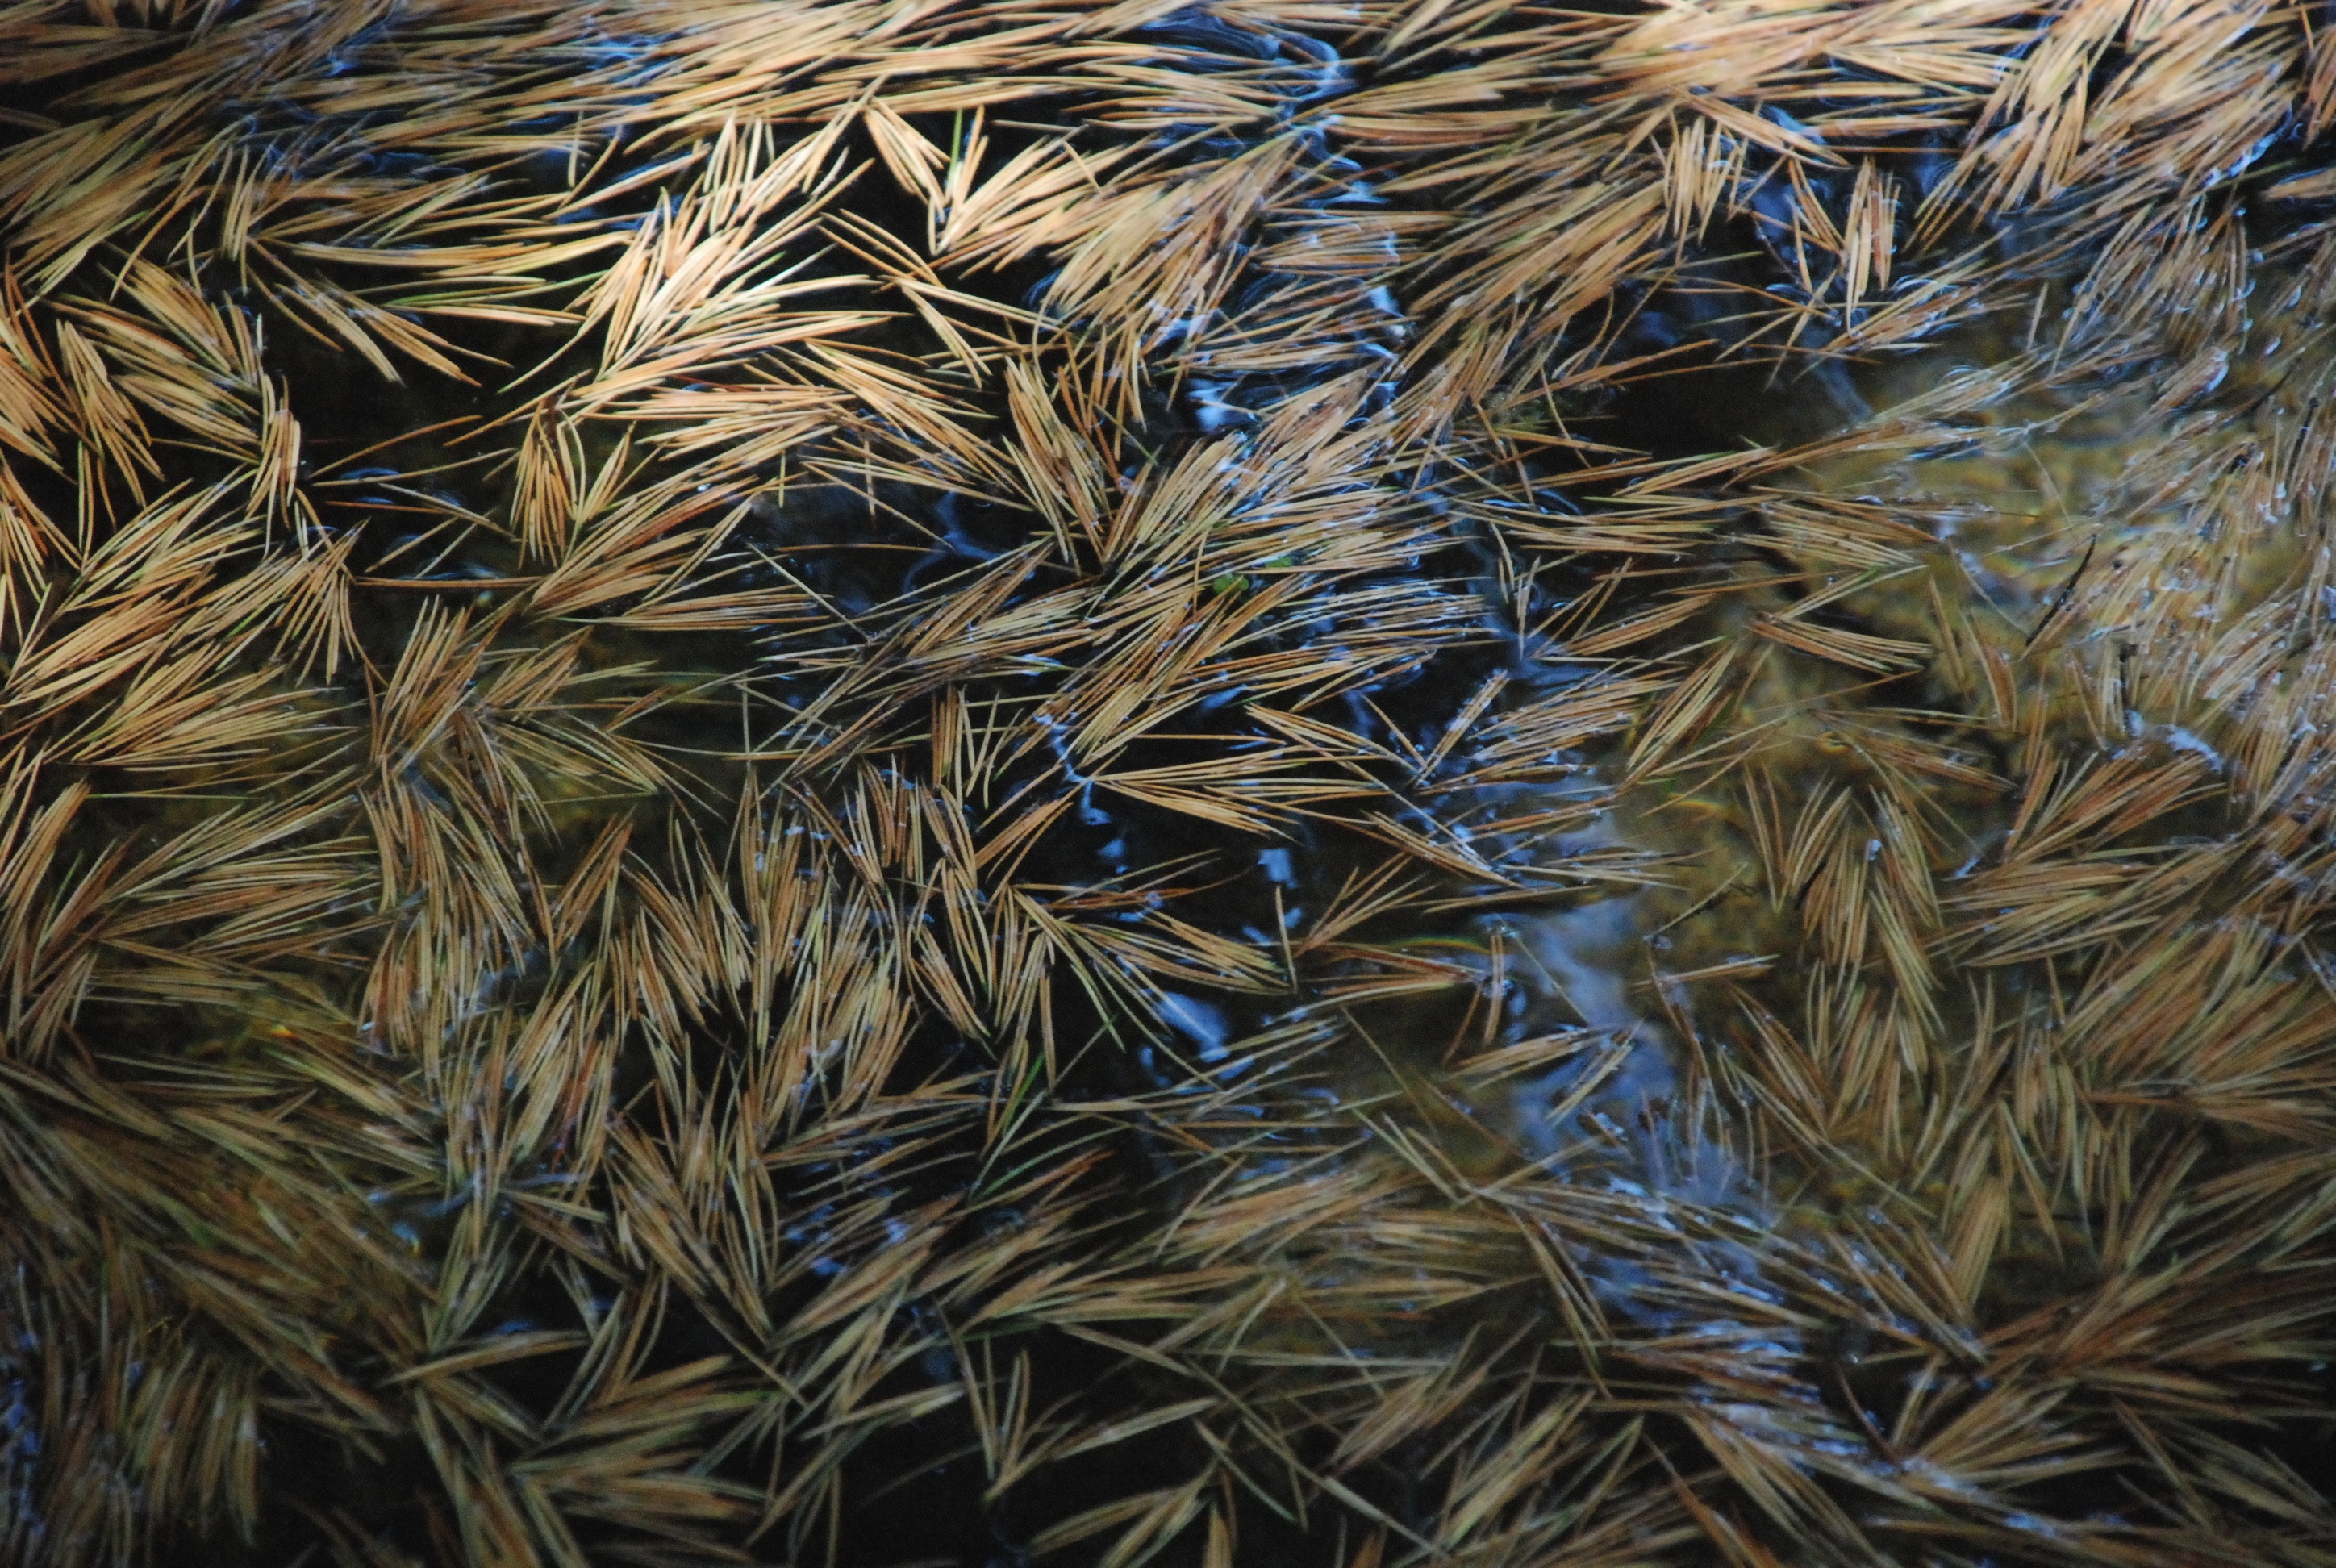
tree, grass, branch, plant, texture, leaf, flower, frost, botany, fir, flora, twig, spruce, grass family, woody plant, arecales